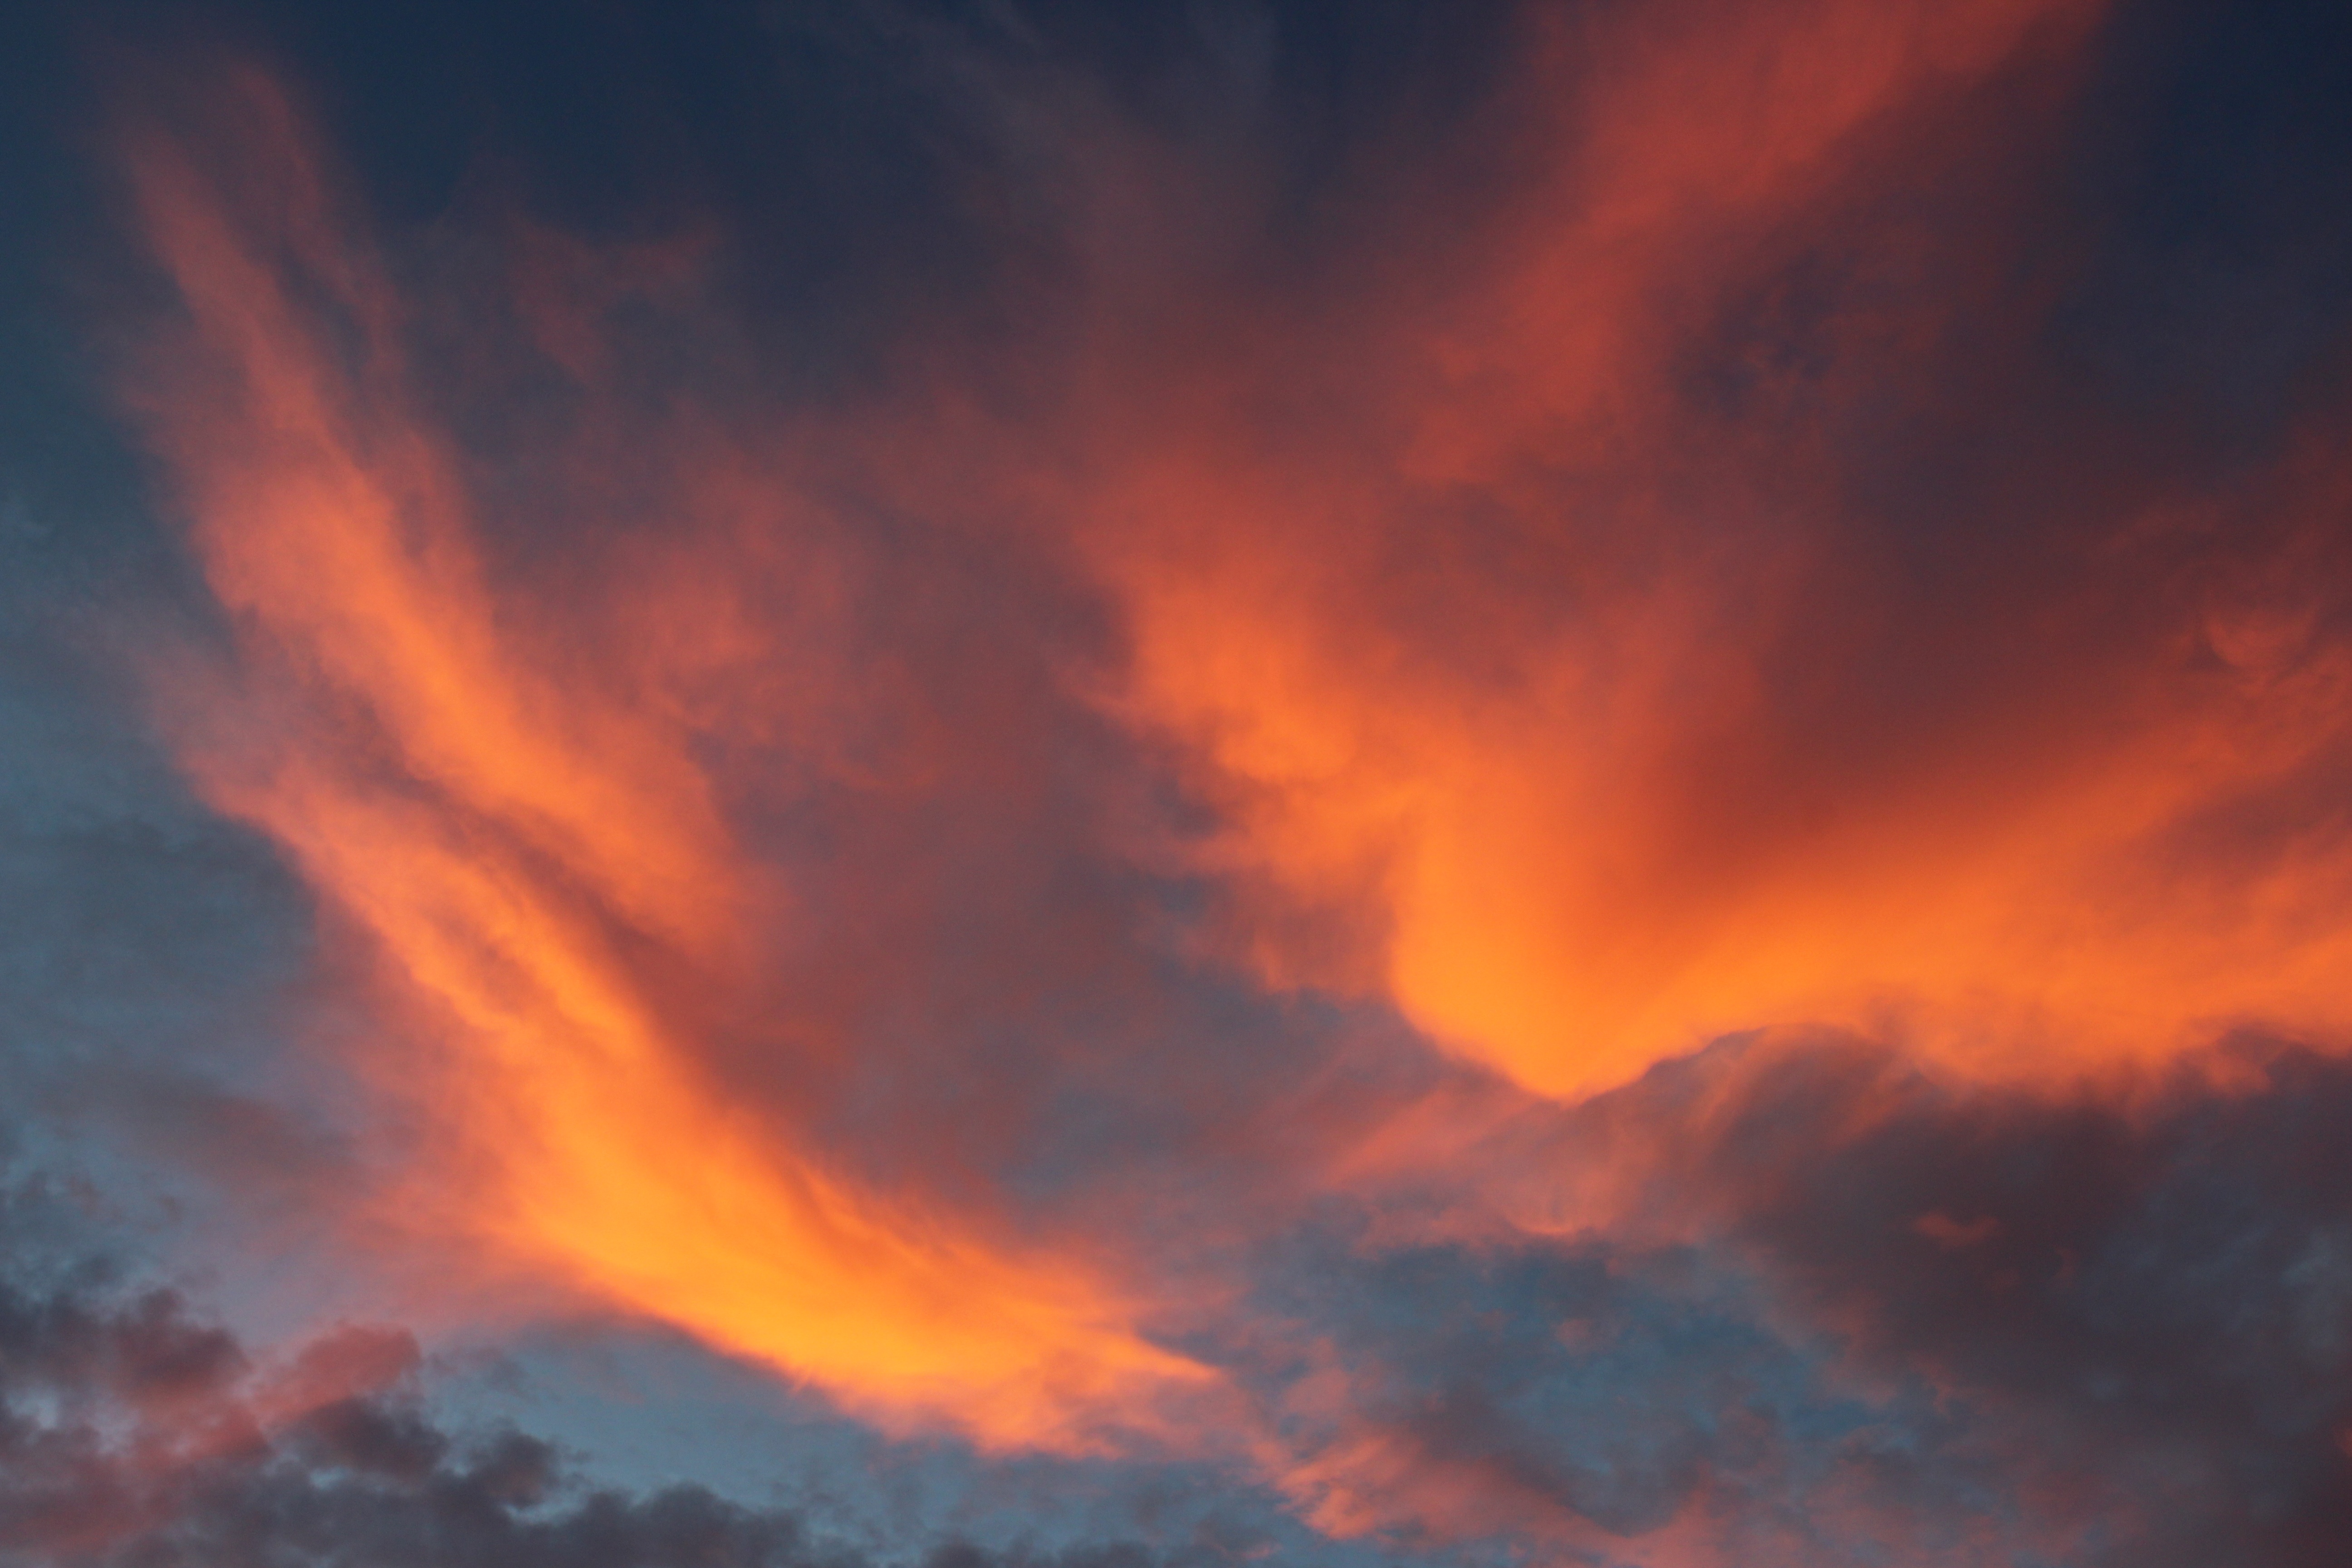
cloud, sky, sunrise, sunset, dawn, atmosphere, dusk, cumulus, afterglow, meteorological phenomenon, geological phenomenon, red sky at morning